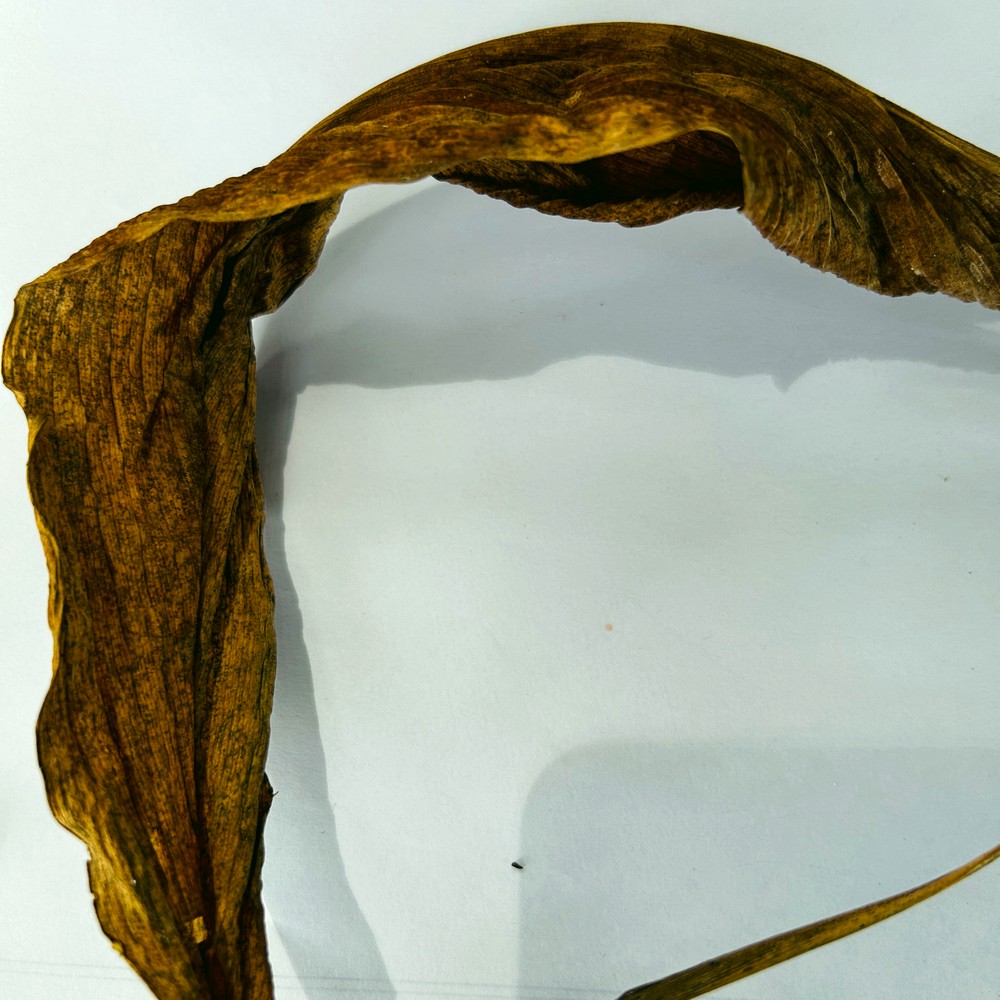
Label: Dry Leaf